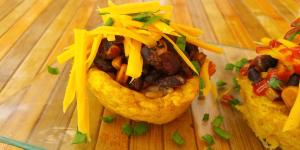
canapes de platano macho